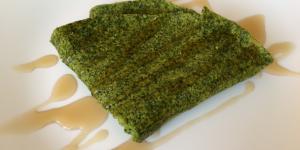
crepes verde de espinaca